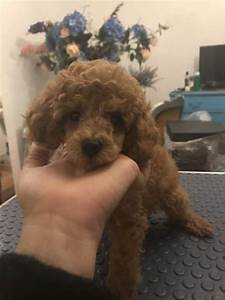
Label: dog